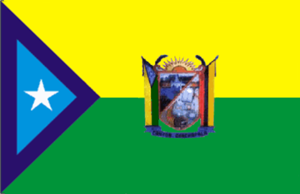
Cet article présente une liste des principales villes d'Équateur jusqu'en 2012.
Guachapala est un canton d'Équateur situé dans la province d'Azuay.